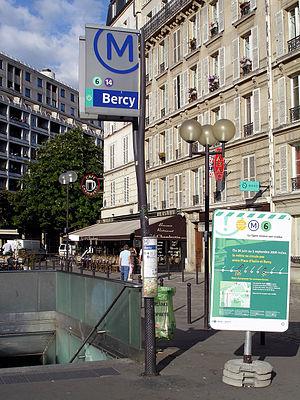
Entrée de la station Bercy du métro de Paris, France.